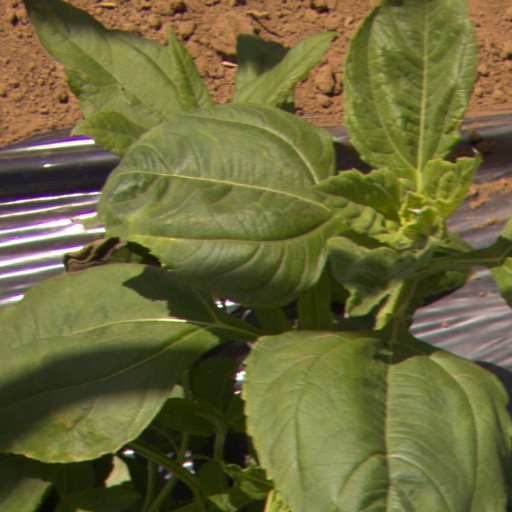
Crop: Jerusalem artichoke